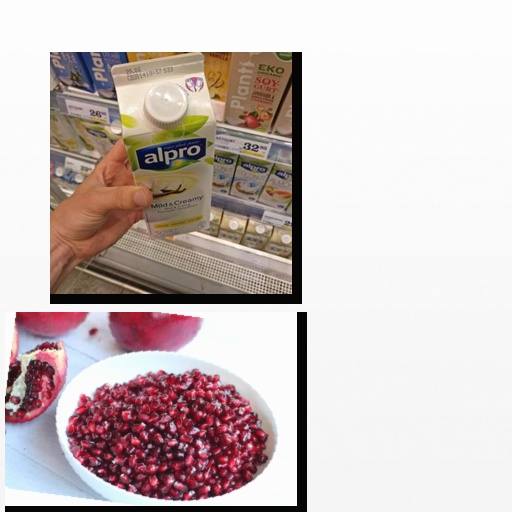
Food items: vanilla_soy_yogurt, pomegranate